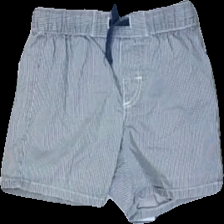
View: front
Type: Shorts
Category: Children
Brand: H&M
Colors: Grey, White
Material: 100% cotton
Pattern: Striped
Cut: Regular
Size: 86
Season: Summer
Damage location: bottom left
Damage 2 location: top left
Price range: <50
Recommended usage: Reuse
Description: randiga shorts